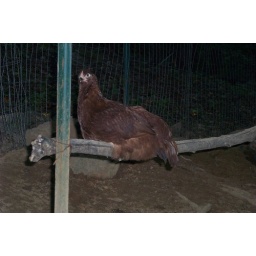
Pullet sitting on a roost outside in the chicken pen.